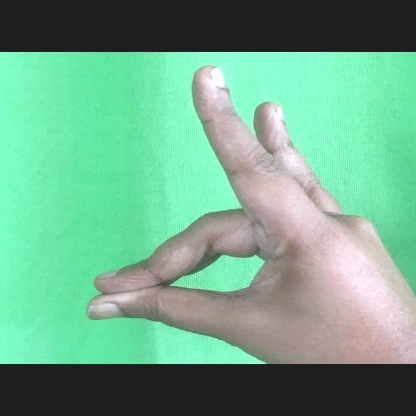
Mudra: Simhamukham